Vice Chief of Staff of the United States Army

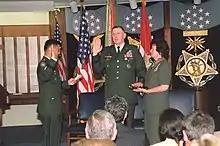
Gen. Eric Shinseki, chief of staff of the Army, swears in Gen. Jack Keane as the 29th vice chief of staff of the Army on June 22, 1999.

The senior leadership of the U.S. Department of the Army consists of two civilians, the secretary of the Army and the under secretary of the Army, as well as two commissioned officers, the Army chief of staff and the Army vice chief of staff.